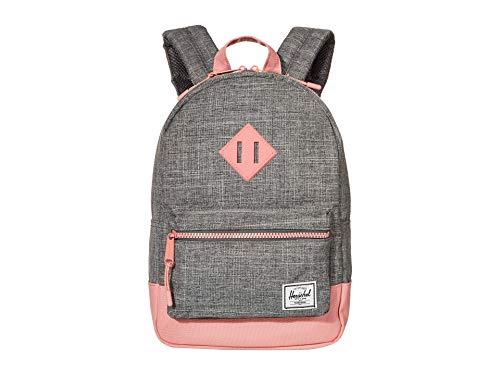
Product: Herschel Heritage Backpack
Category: Clothing, Shoes & Jewelry | Luggage & Travel Gear | Backpacks | Casual Daypacks
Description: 15" laptop sleeve.
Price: $15.00 - $59.99